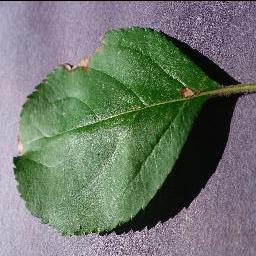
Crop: apple
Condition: black_rot